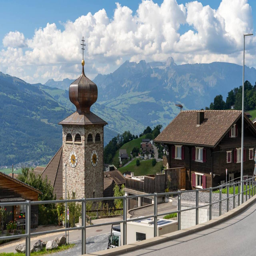
Triesenberg